Lawton Redman

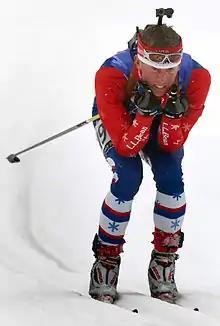
Lawton Redman at the 2002 Winter Olympics

Lawton Redman (born June 14, 1976) is an American biathlete. He competed in the men's sprint event at the 2002 Winter Olympics.